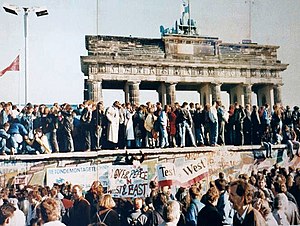
Brandenburger Tor / Galleri
Brandenburger Tor er den største og den sidste bevarede byport i Berlin. Der var oprindeligt 18 byporte på den gamle toldmur, som bestod fra det 18. til midten af det 19. århundrede.